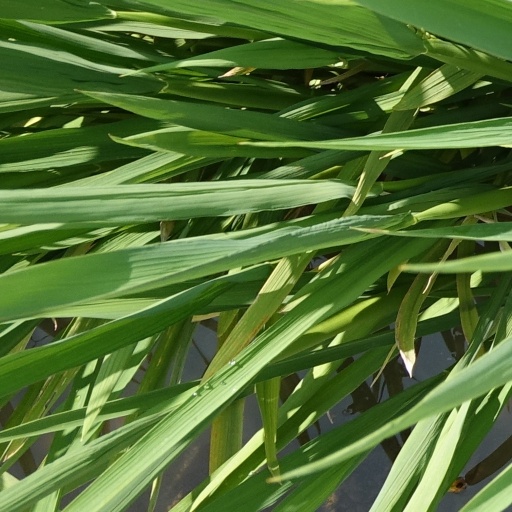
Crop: rice